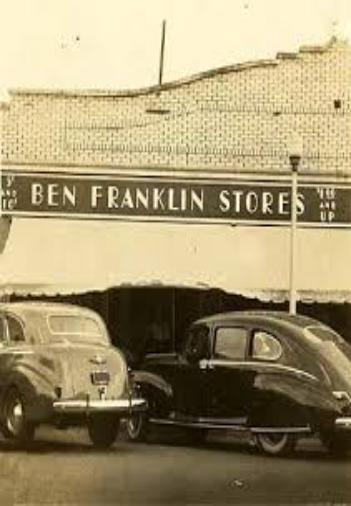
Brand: Ben Franklin Stores
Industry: Necessities